Campus Garching

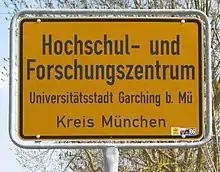
Town sign to the campus

The "Hochschul- und Forschungszentrum Garching" is a district of the city of Garching, rather than a single legal entity. It is located on the left bank of the Isar, about 2 to 3 kilometers northeast of Garching's city center, about 17 kilometers north-northeast of the city center of Munich, and about 16 kilometers southwest of Munich Airport. Located in the Munich gravel plain, the campus' elevation is flat throughout.